French nobility

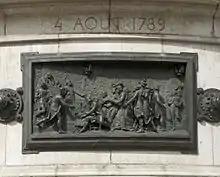
The abolition of privileges, relief by Léopold Morice at the "Monument to the Republic", Paris

At the beginning of the French Revolution, on 4 August 1789, the dozens of small dues that a commoner had to pay to the lord, such as the banalités of manorialism, were abolished by the National Constituent Assembly; noble lands were stripped of their special status as fiefs; the nobility were subjected to the same taxation as their co-nationals, and lost their privileges (the hunt, seigneurial justice, funeral honors). The nobles were, however, allowed to retain their titles. This did not happen immediately. Decrees of application had to be drafted, signed, promulgated and published in the provinces, such that certain noble rights were still being applied well into 1791.